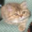
Label: cat